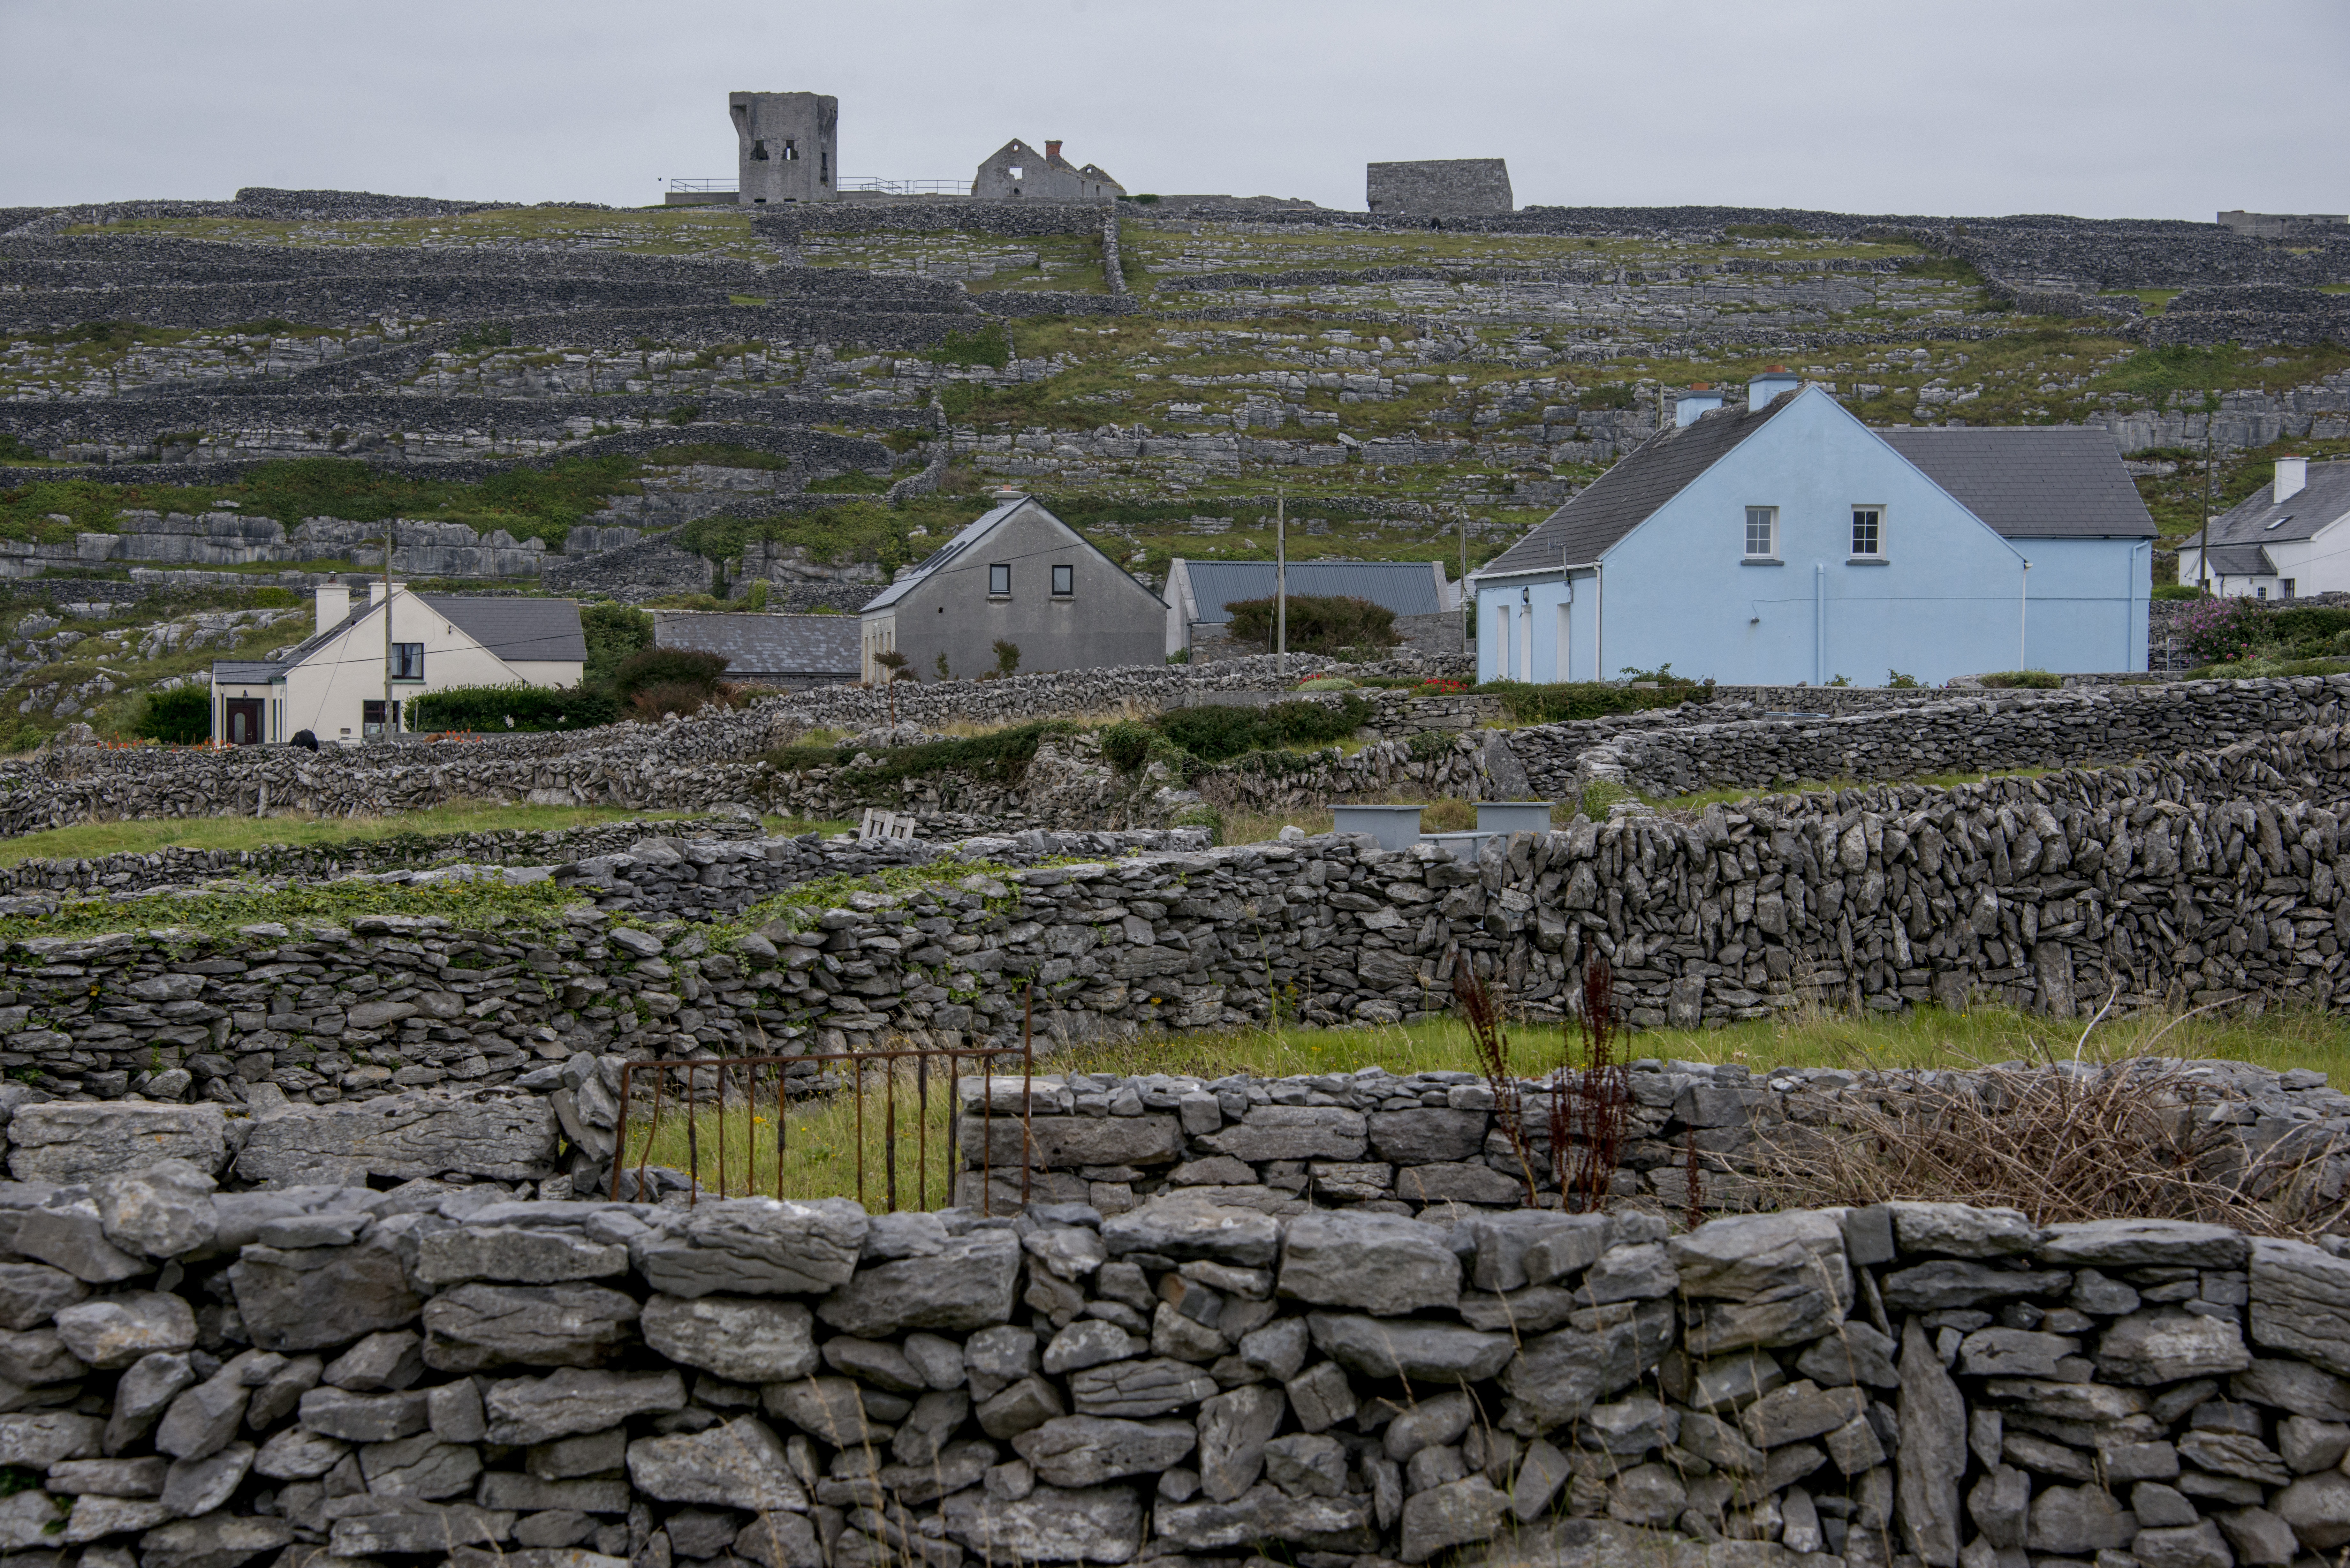
landscape, sea, coast, rock, fence, farm, building, old, wall, stone, village, cottage, fortification, ruins, ireland, rural area, archaeological site, aran islands, inisheer, ancient history